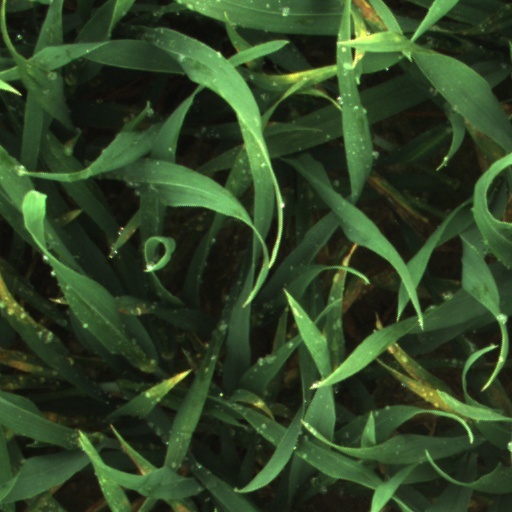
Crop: wheat